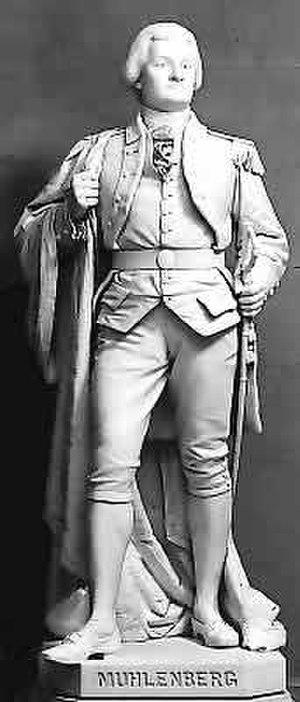
Le National Statuary Hall Collection des États-Unis d'Amérique est une collection de statues données individuellement par chacun des 50 États dans le but d'honorer deux de leurs plus honorables citoyens. Initialement située dans le Old Hall de la Chambre des représentants, une partie de la collection fut étendue autour du Capitole des États-Unis.